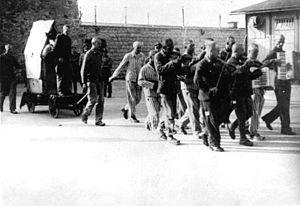
Le camp de Mauthausen était un camp de concentration instauré par le régime nazi du Troisième Reich autour des villages de Mauthausen et de St. Georgen/Gusen en Haute-Autriche à environ 22 km de Linz.